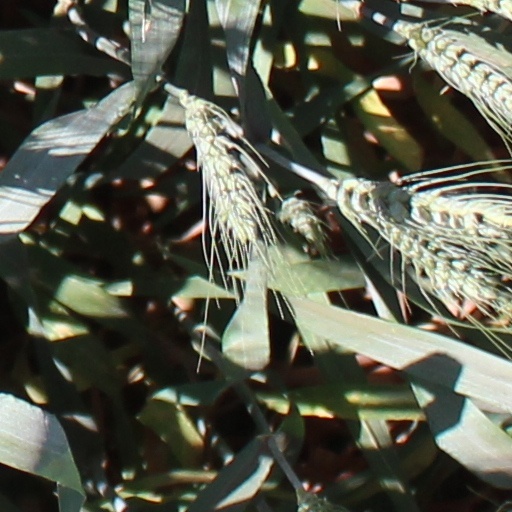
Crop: wheat